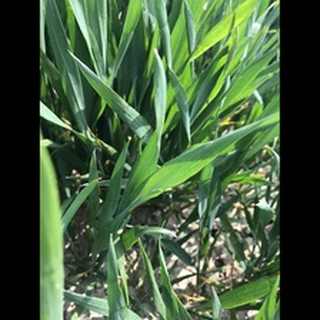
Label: healthy_wheat